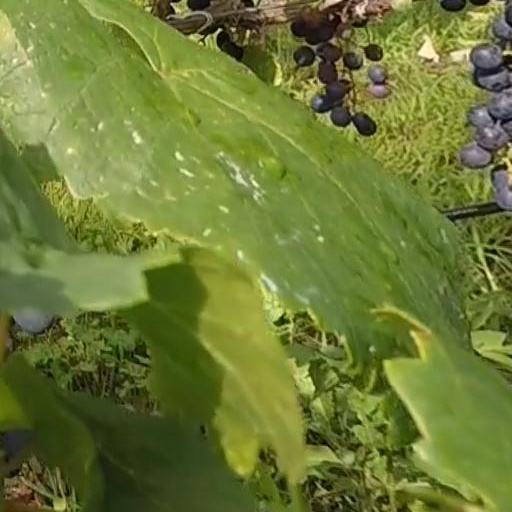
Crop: grape